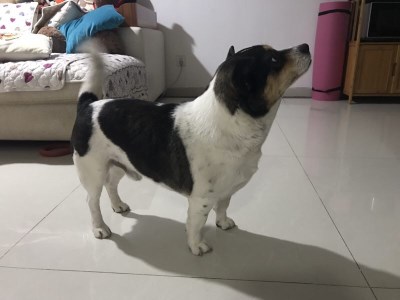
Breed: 2909-n000116-Cardigan